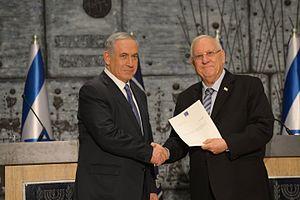
La politique en Israël s'exerce dans le cadre d'une démocratie parlementaire sans constitution mais dont les règles sont formalisées par des lois fondamentales. La vie politique a été marquée par les conflits avec les pays arabes puis depuis la première Intifada avec les Palestiniens.